2022 Moto3 World Championship

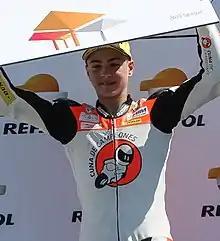
Izan Guevara (pictured in 2019), in only his second season, was the 2022 Moto3 World Riders' Champion.

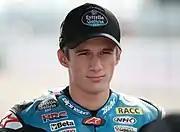
Sergio García (pictured in 2020), who finished third in 2021, finished second.

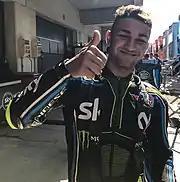
Dennis Foggia (pictured in 2017) finished third.

The 2022 FIM Moto3 World Championship was a part of the 74th F.I.M. Road Racing World Championship season. Izan Guevara won the championship for GasGas Aspar Team after the Australian Grand Prix.